Samuel C. Lancaster

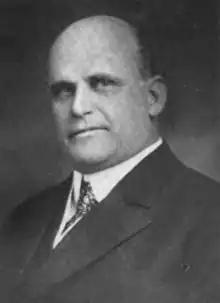

Samuel Christopher Lancaster (1864 – March 4, 1941) was an American engineer and landscape architect, known for his work on the Columbia River Highway.